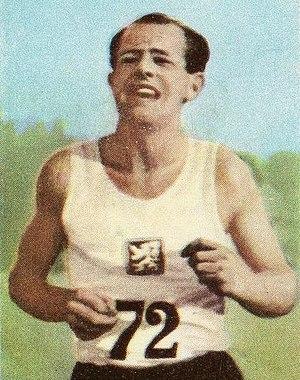
Emil Zátopek est un athlète tchécoslovaque spécialiste des courses de fond, du 5 000 mètres au marathon. Totalisant cinq médailles olympiques dont quatre titres et quatre médailles continentales dont trois titres, il a également battu 18 records du monde sur des distances variées, devenant le seul homme à détenir simultanément 8 records du monde différents. En septembre 1951, il réalise la prouesse de battre en une seule course 4 records du monde différents. Considéré comme l'un des plus grands coureurs de tous les temps, il a marqué les esprits à la suite de son triplé historique lors des Jeux olympiques d'Helsinki où il a remporté successivement le 10 000 mètres, le 5 000 mètres et le marathon — distance qu'il courait pour la première fois —, performance qui n'a jamais été reproduite depuis. De 1948 à 1954, il dispute trente-huit 10 000 mètres sans jamais en perdre un seul. Il remporte également 15 titres de champion de Tchécoslovaquie sur 5 000 m, 10 000 m et en cross-country.